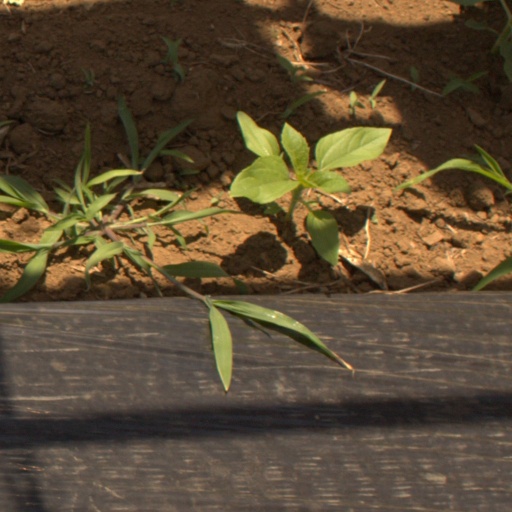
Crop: Jerusalem artichoke